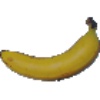
Label: Banana 1